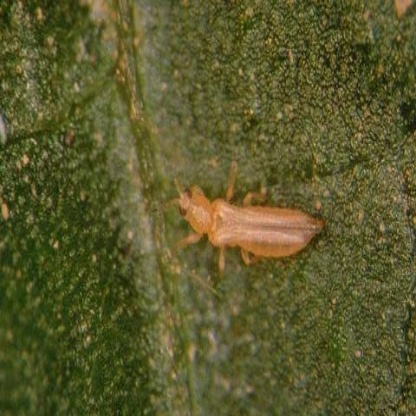
Nhãn: Bọ trĩ ( Thrips )